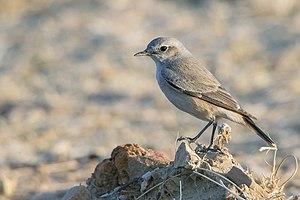
Le Traquet à poitrine rousse est une espèce d'oiseaux de la famille des Muscicapidae.
Le Traquet de Perse est une espèce d'oiseaux de la famille des Muscicapidae.